Alex Haley

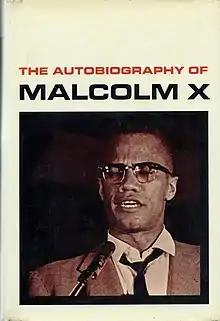
"The Autobiography of Malcolm X", first edition (1965)

"The Autobiography of Malcolm X", published in 1965, was Haley's first book. It describes the trajectory of Malcolm X's life from street criminal to national spokesman for the Nation of Islam to his conversion to Sunni Islam. It also outlines Malcolm X's philosophy of black pride, black nationalism, and pan-Africanism. Haley wrote an epilogue to the book summarizing the end of Malcolm X's life, including his assassination in New York's Audubon Ballroom.